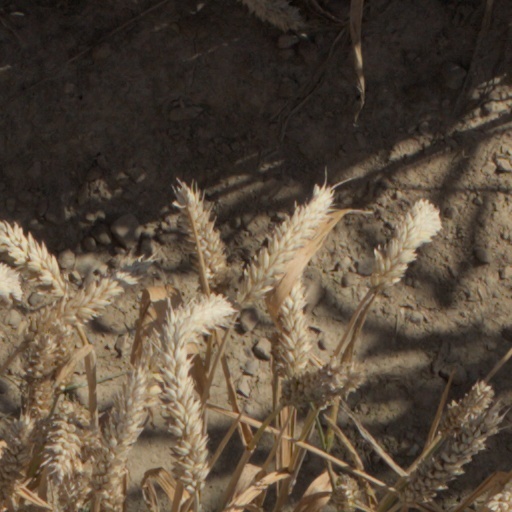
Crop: wheat